The Birthday of the World and Other Stories

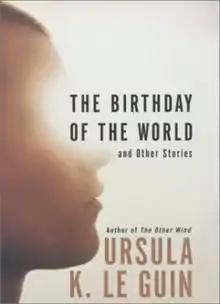
First edition

The Birthday of the World and Other Stories is a collection of short fiction by American writer Ursula K. Le Guin, first published in March 2002 by HarperCollins. Each of the stories, except "Paradises Lost", had previously been published elsewhere. The title story was the most recently published, in 2000. Only these two stories are not set on planets of the Ekumen league.